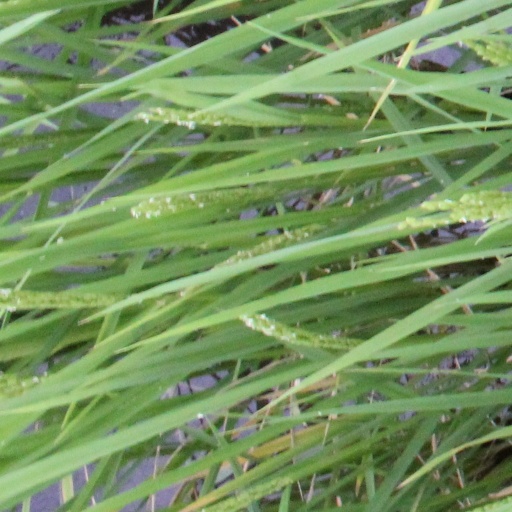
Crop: rice